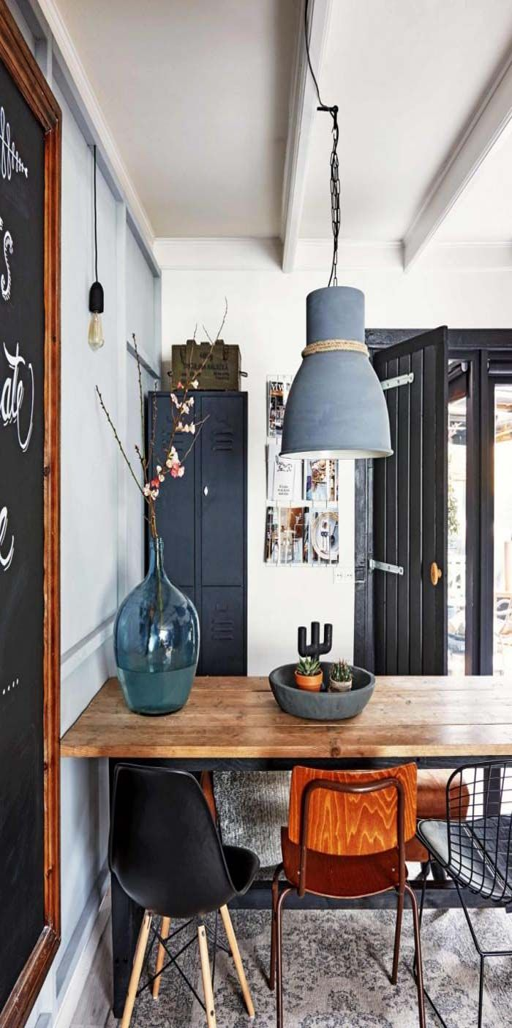
yellow house on the beach : dark surfaces